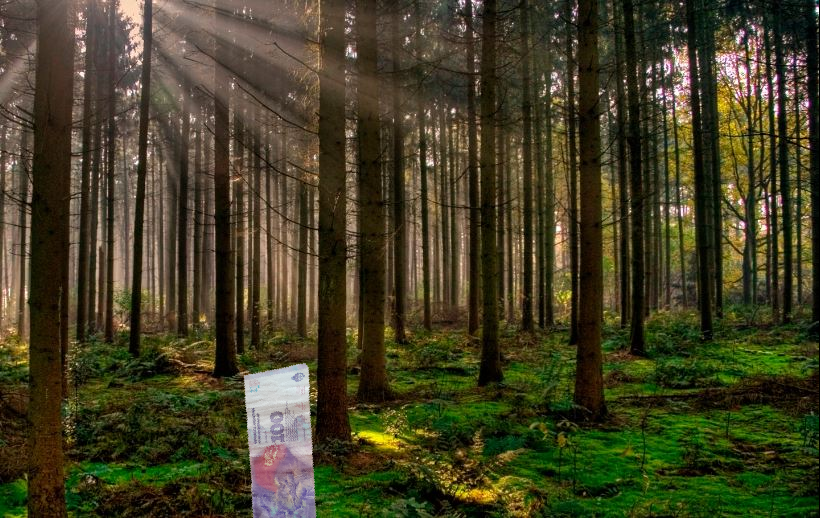
Denominación: 100